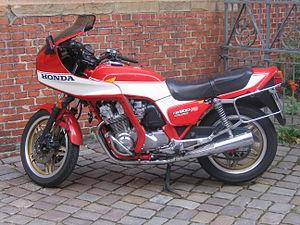
Honda Motor Co., Ltd, ou plus simplement Honda, est un constructeur automobile. C'est également un constructeur de motocyclettes, de quads, de scooters, d'avions d'affaires, de générateurs électriques, de moteurs de bateaux et d'équipements de jardinage et de bricolage. En 2008, Honda a vendu plus de dix-sept millions de moteurs à quatre temps, ce qui en a fait le plus important producteur du monde.
La CB 900 F Bol d'Or est un modèle de motocyclette du constructeur japonais Honda. Son nom fait référence aux victoires de la marque dans cette épreuve d'endurance.